Boardwalk Empire

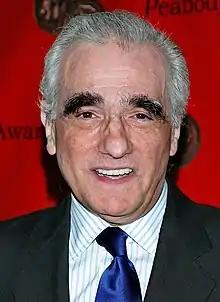
Martin Scorsese (pictured in 2006) directed the pilot.

Martin Scorsese was involved in the filming even before creator Terence Winter. He directed the pilot and established the look of the show, which other directors later emulated for consistency. He is also one of the executive producers of the show. Winter has stated that Scorsese weighed in on the casting decisions and reviewed all of the cuts and dailies. Until the shooting of the show's first season, Scorsese and Winter met every Sunday afternoon to review what went on during the week, where Scorsese would have comments and suggestions. Scorsese continued to be creatively involved in the ongoing production, but did not direct any more episodes.